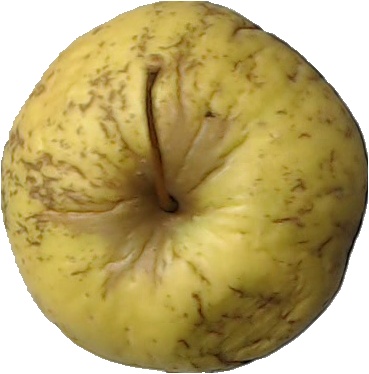
Label: apple_golden_1